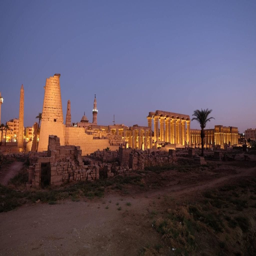
a city is lit at night and open to the public